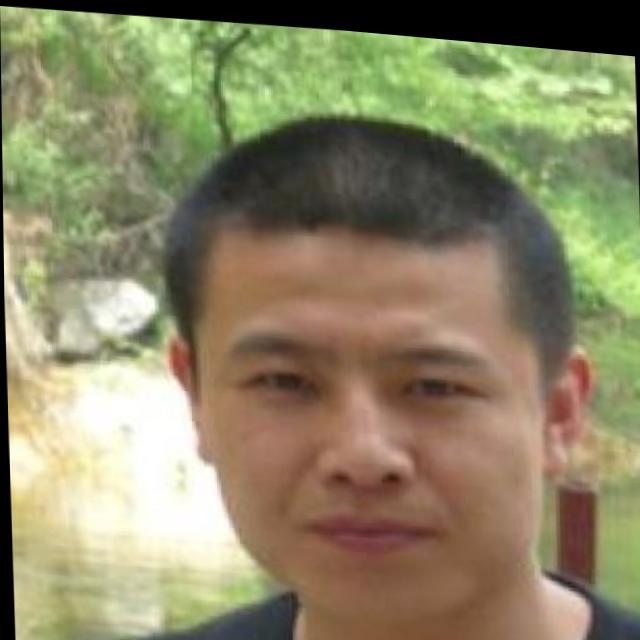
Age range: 21-44